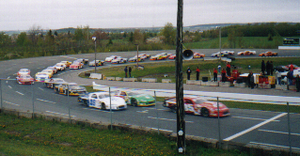
Autodrome Montmagny - Série nationale Castrol 2005
L'autodrome Montmagny est un circuit automobile ovale d'une longueur de 3/8 de mille situé au sud de la ville de Montmagny au Québec. Inauguré en 1994, la piste était à l'origine en terre battue et d'une longueur de 1/2 mille. En 1998, elle fut asphaltée et ramenée à sa longueur actuelle. L'autodrome fut la propriété du pilote américain Ralph Nason pendant une décennie avant d'être vendu à des propriétaires locaux en 2010. Il présente principalement des courses de type stock-car et des compétitions de drift. Les principales séries à s'y produire sont la Série ACT, PASS North, Série Sportsman Québec et le DMCC Drift.